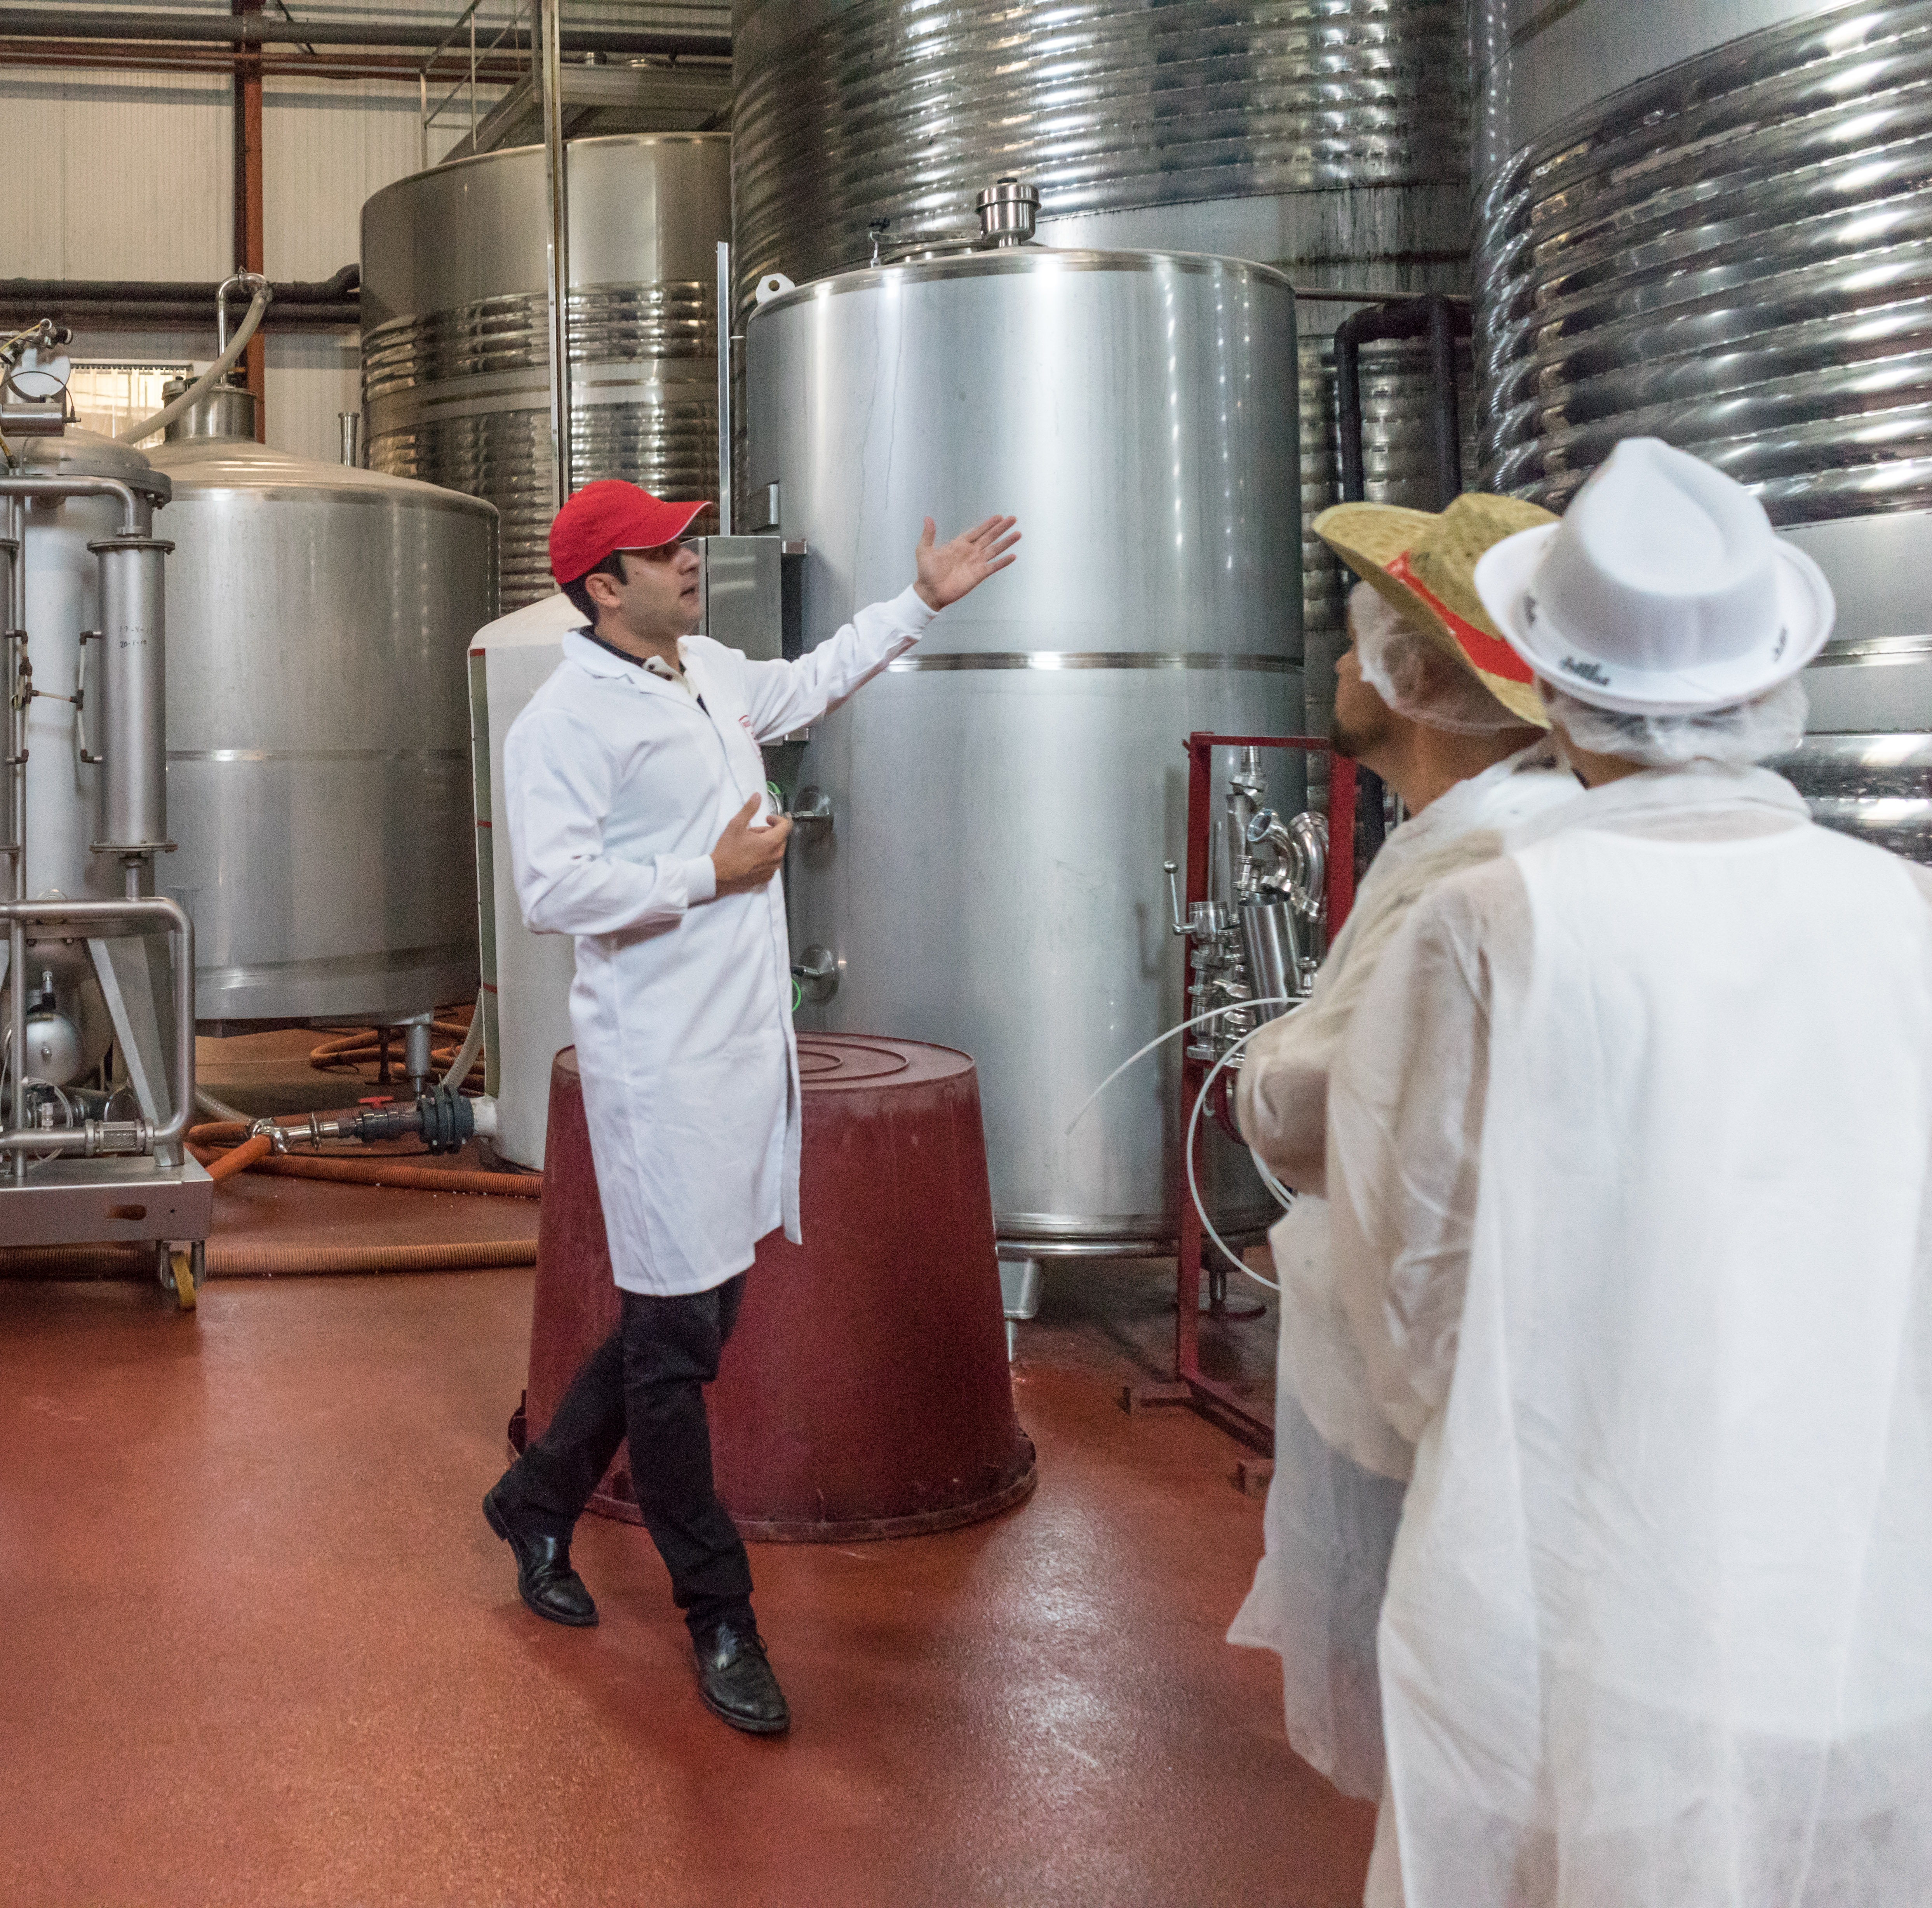
person, people, wine, ship, tourist, factory, professional, tourism, cook, cuba, production, explanation